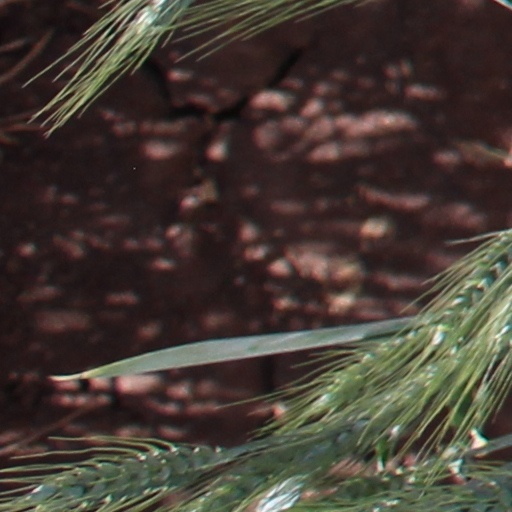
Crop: wheat